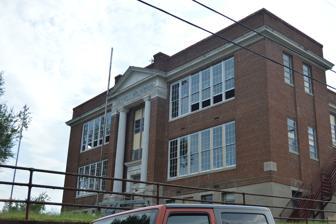
Building: Roland E. Cook Elementary School
Country: United States of America
Year built: 1915
United States historic place Roland E. Cook School U.S. National Register of Historic Places Show map of Virginia Show map of the United States Location 412 S. Poplar St., Vinton, Virginia Coordinates 37°16′37″N 79°53′44″W / 37.27694°N 79.89556°W / 37.27694; -79.89556 Area 1.05 acres (0.42 ha) Built 1915 Architectural style Classical Revival NRHP reference No. 16000262 Added to NRHP May 12, 2016 The Roland E. Cook Elementary School is a historic school building at 412 South Poplar Street in Vinton, Virginia .  Built in 1915 as a T-shaped Classical Revival structure, it was expanded in 1924 to its present H shape, at which time it became Vinton High School .  It served as a high school until 1933, when the William Byrd High School was built, and was then converted to an elementary school.  It originally served the area's white population during the Jim Crow period of segregated facilities, and was integrated in 1966–67.  It closed in 1999, and was mothballed after a period of use by an alternative school. The school was added to the National Register of Historic Places in 2016. See also National Register of Historic Places listings in Roanoke County, Virginia References